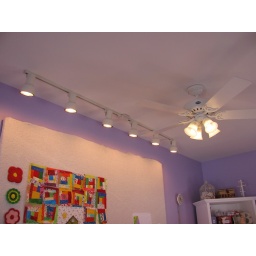
Row of track lighting above the work table and a white ceiling fan.